Hartford (village), Vermont

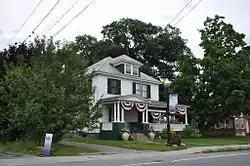
Hartford Historical Society building

Hartford is one of five unincorporated villages in the town of Hartford, Windsor County, Vermont, United States. For the 2020 census it was listed as the Hartford Village census-designated place, with a population of 754, out of 10,686 in the entire town of Hartford.